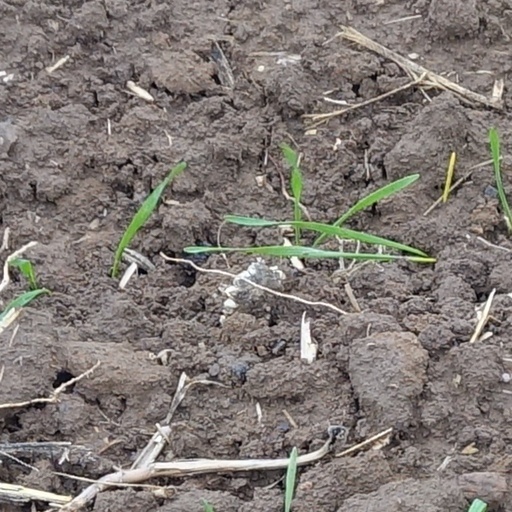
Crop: wheat